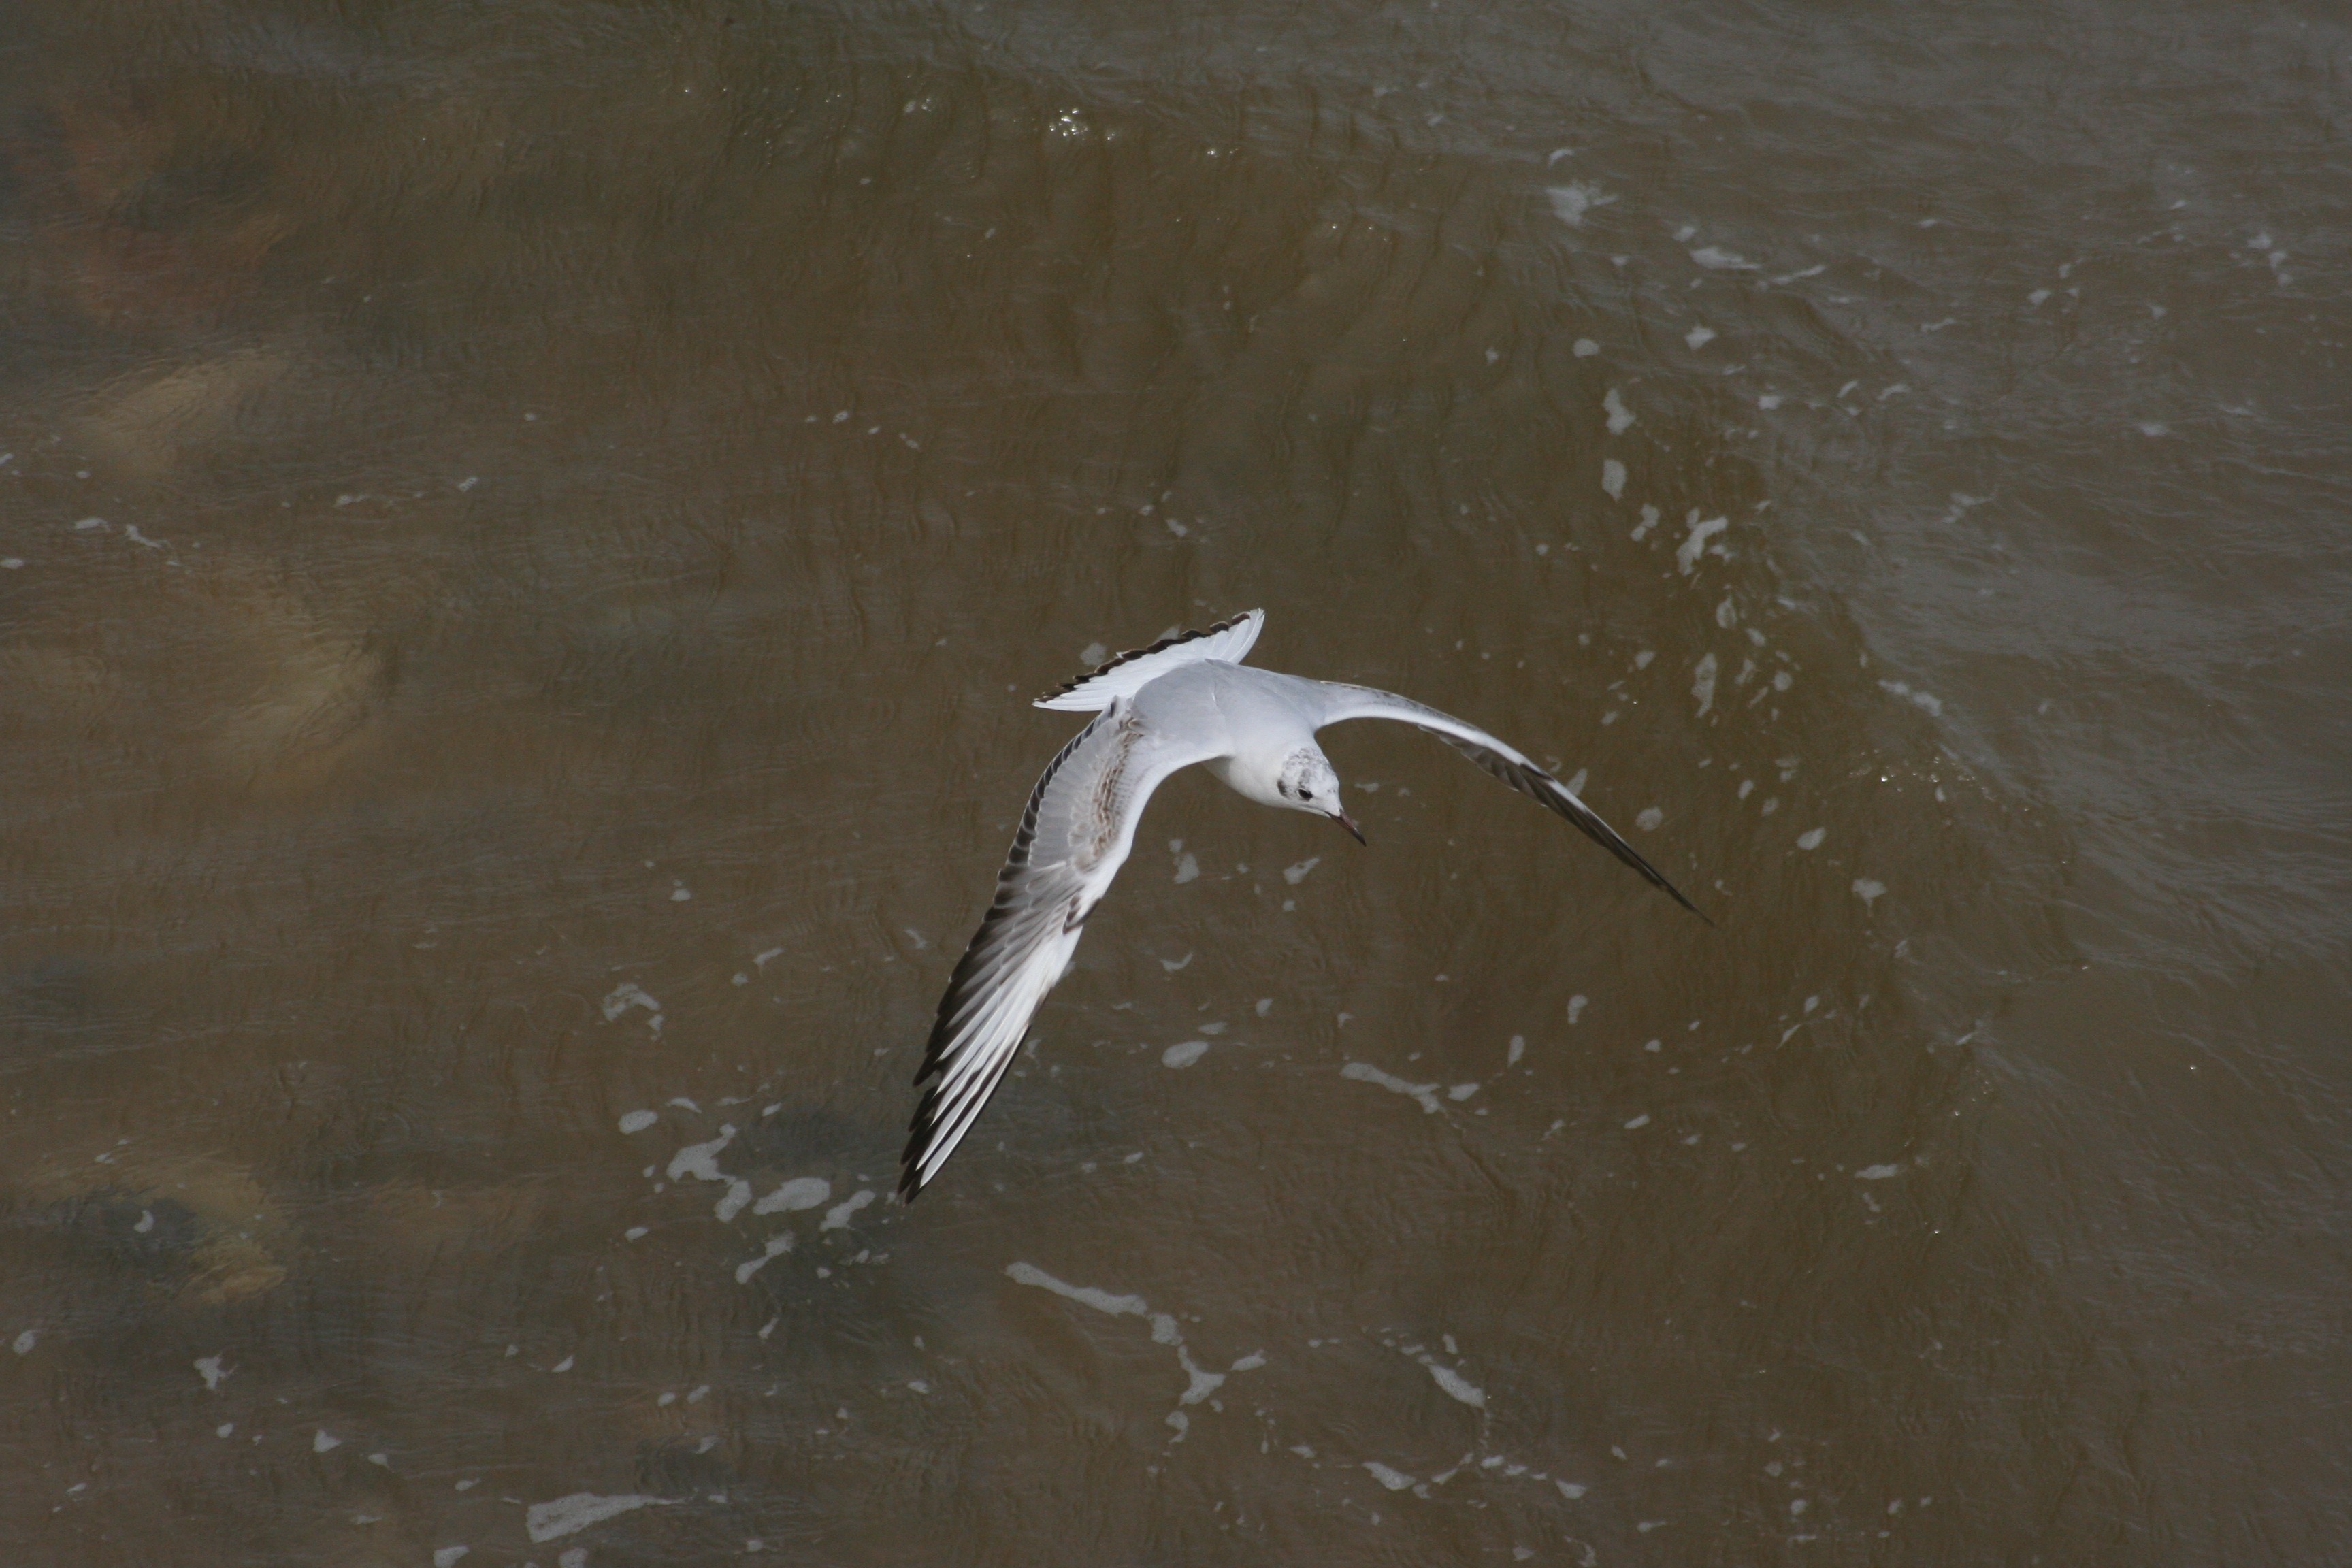
sea, bird, wing, seagull, wildlife, gull, flight, fish, fauna, vertebrate, southwold, marine biology